United States Army Indian Scouts

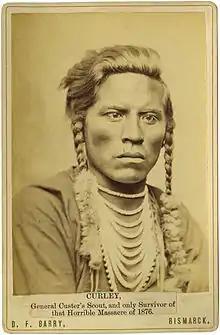
Ashishishe (c. 1856–1923), known as Curly (or Curley) and Bull Half White, was a Crow scout in the United States Army during the Sioux Wars

One of the most notable U.S. Army Indian Scouts was Curley, a member of the Crow tribe who became a scout in April 1876 under Colonel John Gibbon. He then joined Lieutenant Colonel Custer. Curley is most often identified as the lone survivor of "Custer's Last Stand". He denied witnessing the battle. The Chicago Tribune published an article claiming that Curly had made statements to them about the battle. John F. Finerty claimed that "Curley said that Custer remained alive throughout the greater part of the engagement, animating his men to determined resistance, but about an hour before the close of the fight received a mortal wound."